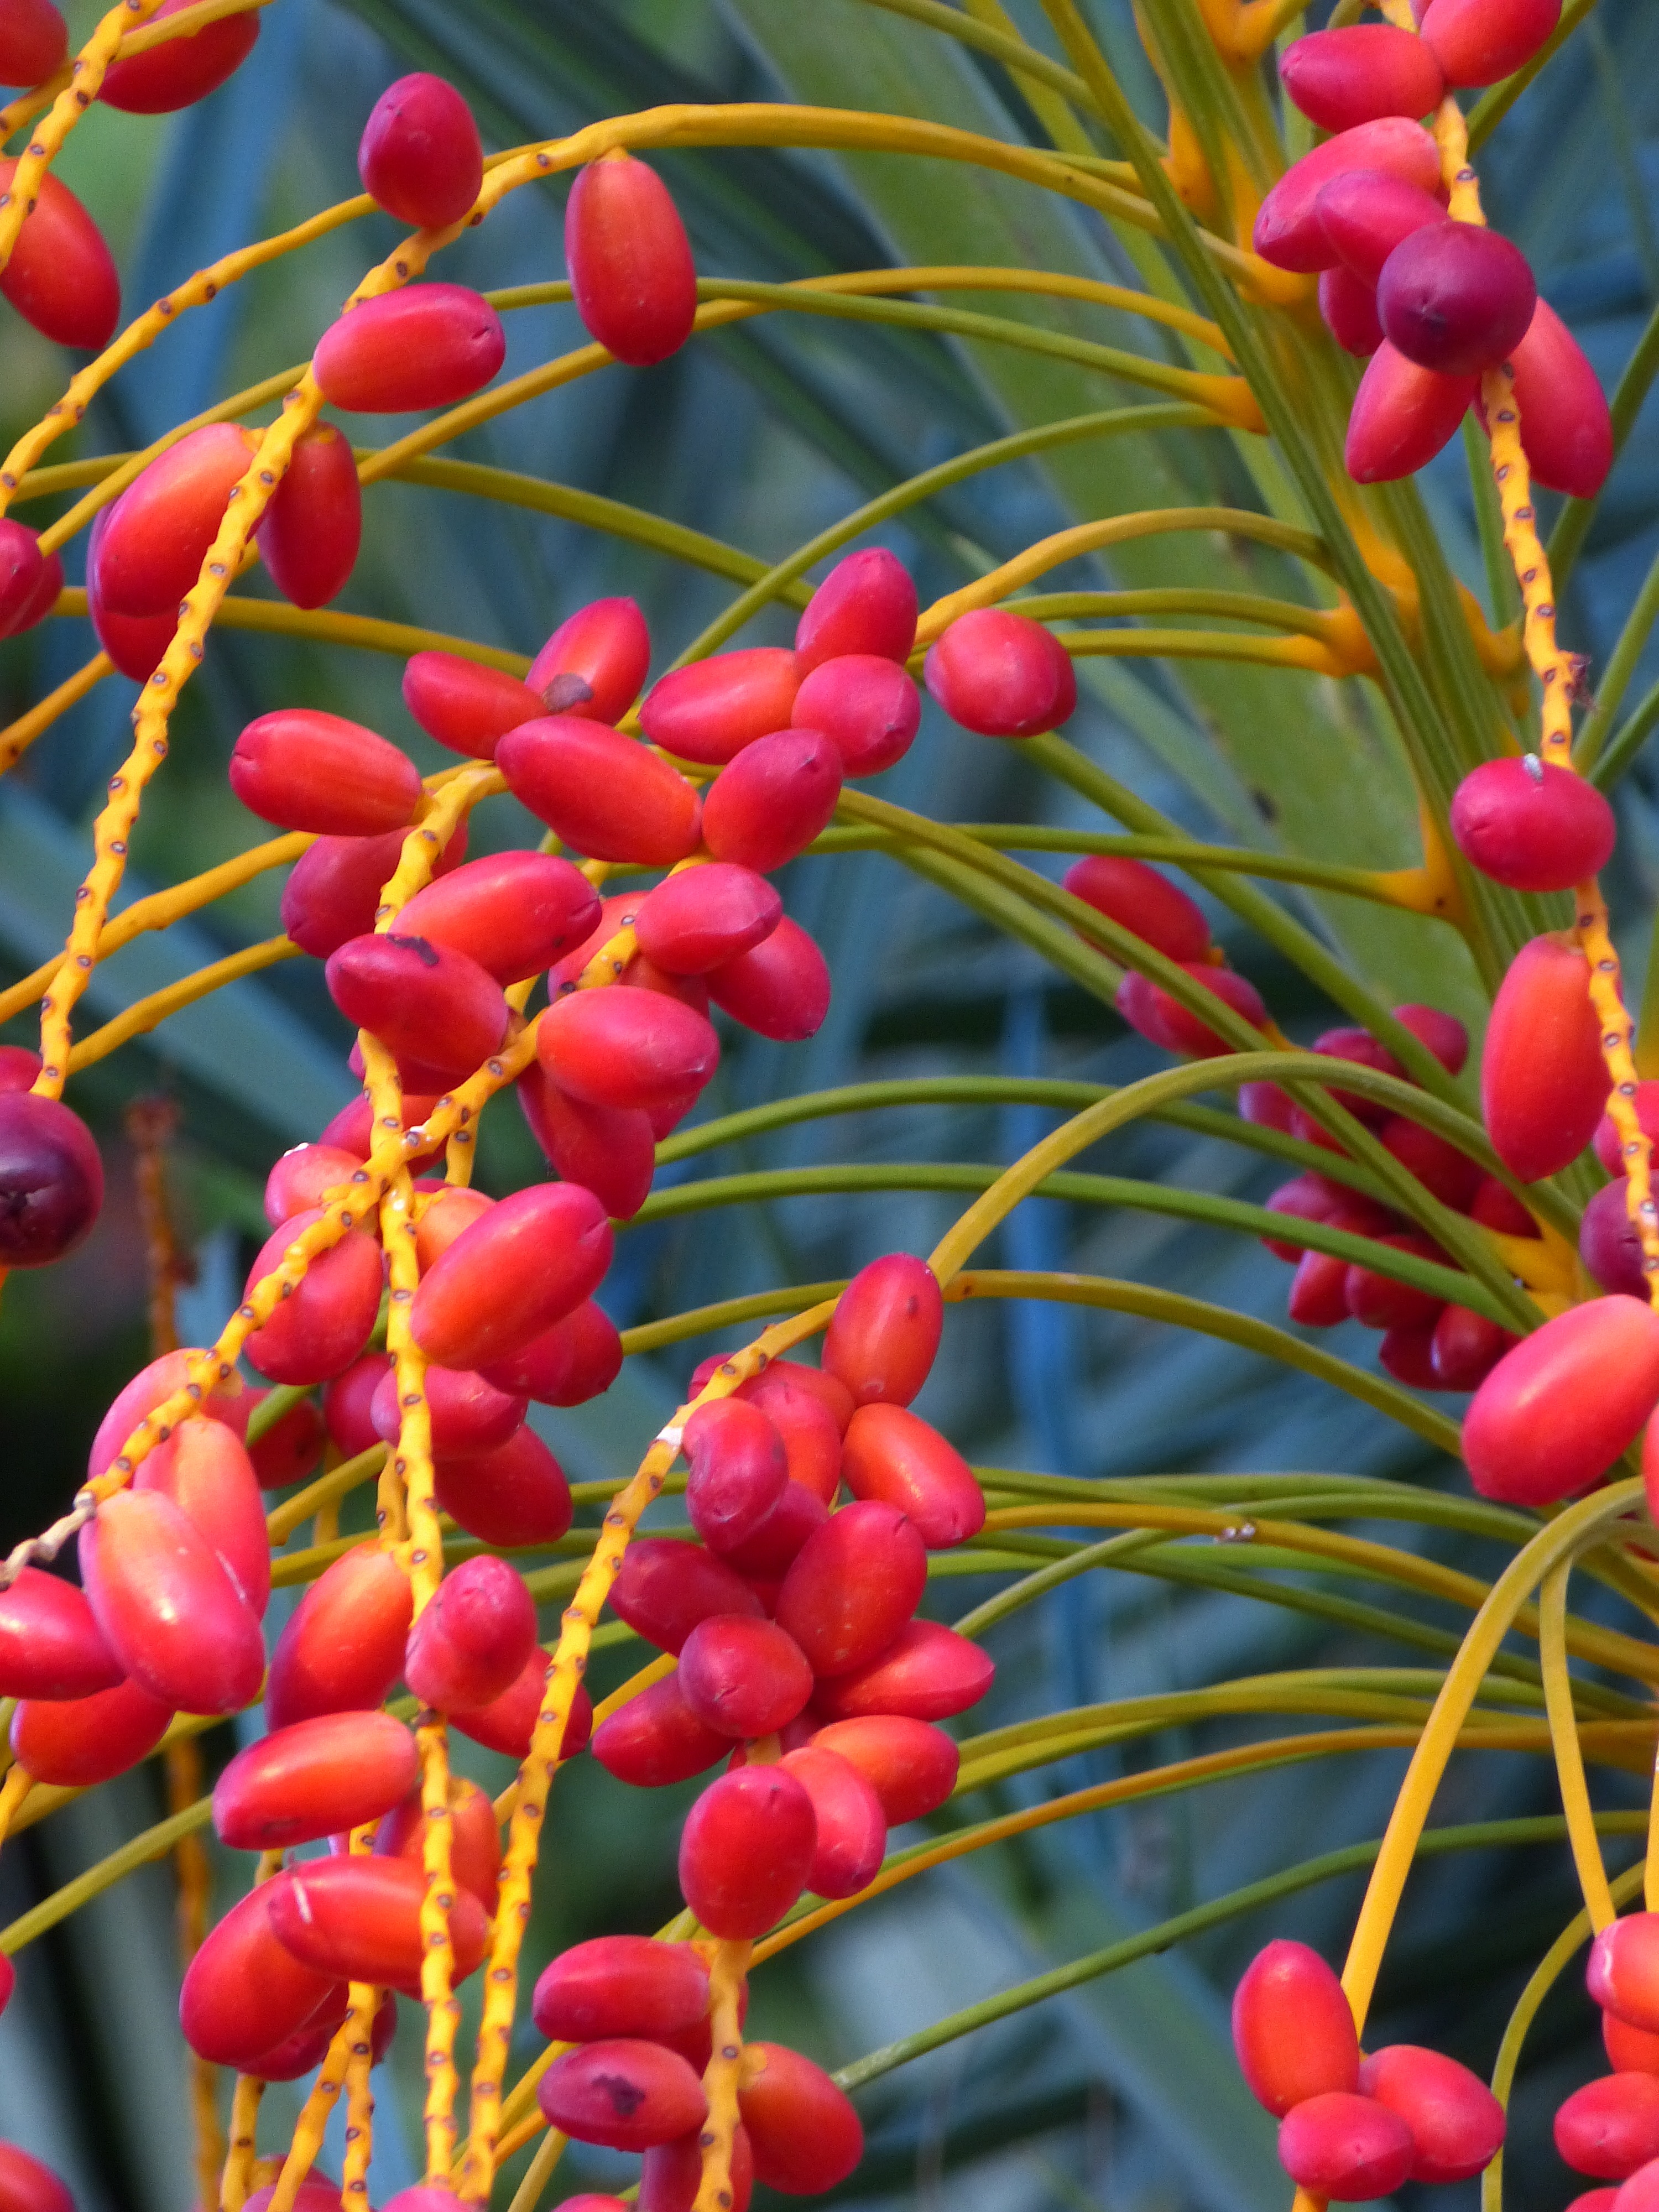
plant, fruit, berry, flower, food, red, palm, produce, botany, flora, date, shrub, macro photography, pome fruit, flowering plant, date palm fruit, land plant, nuclear fruit